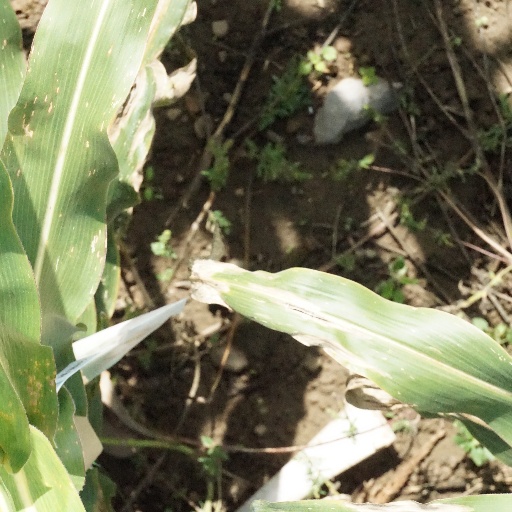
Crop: maize; corn